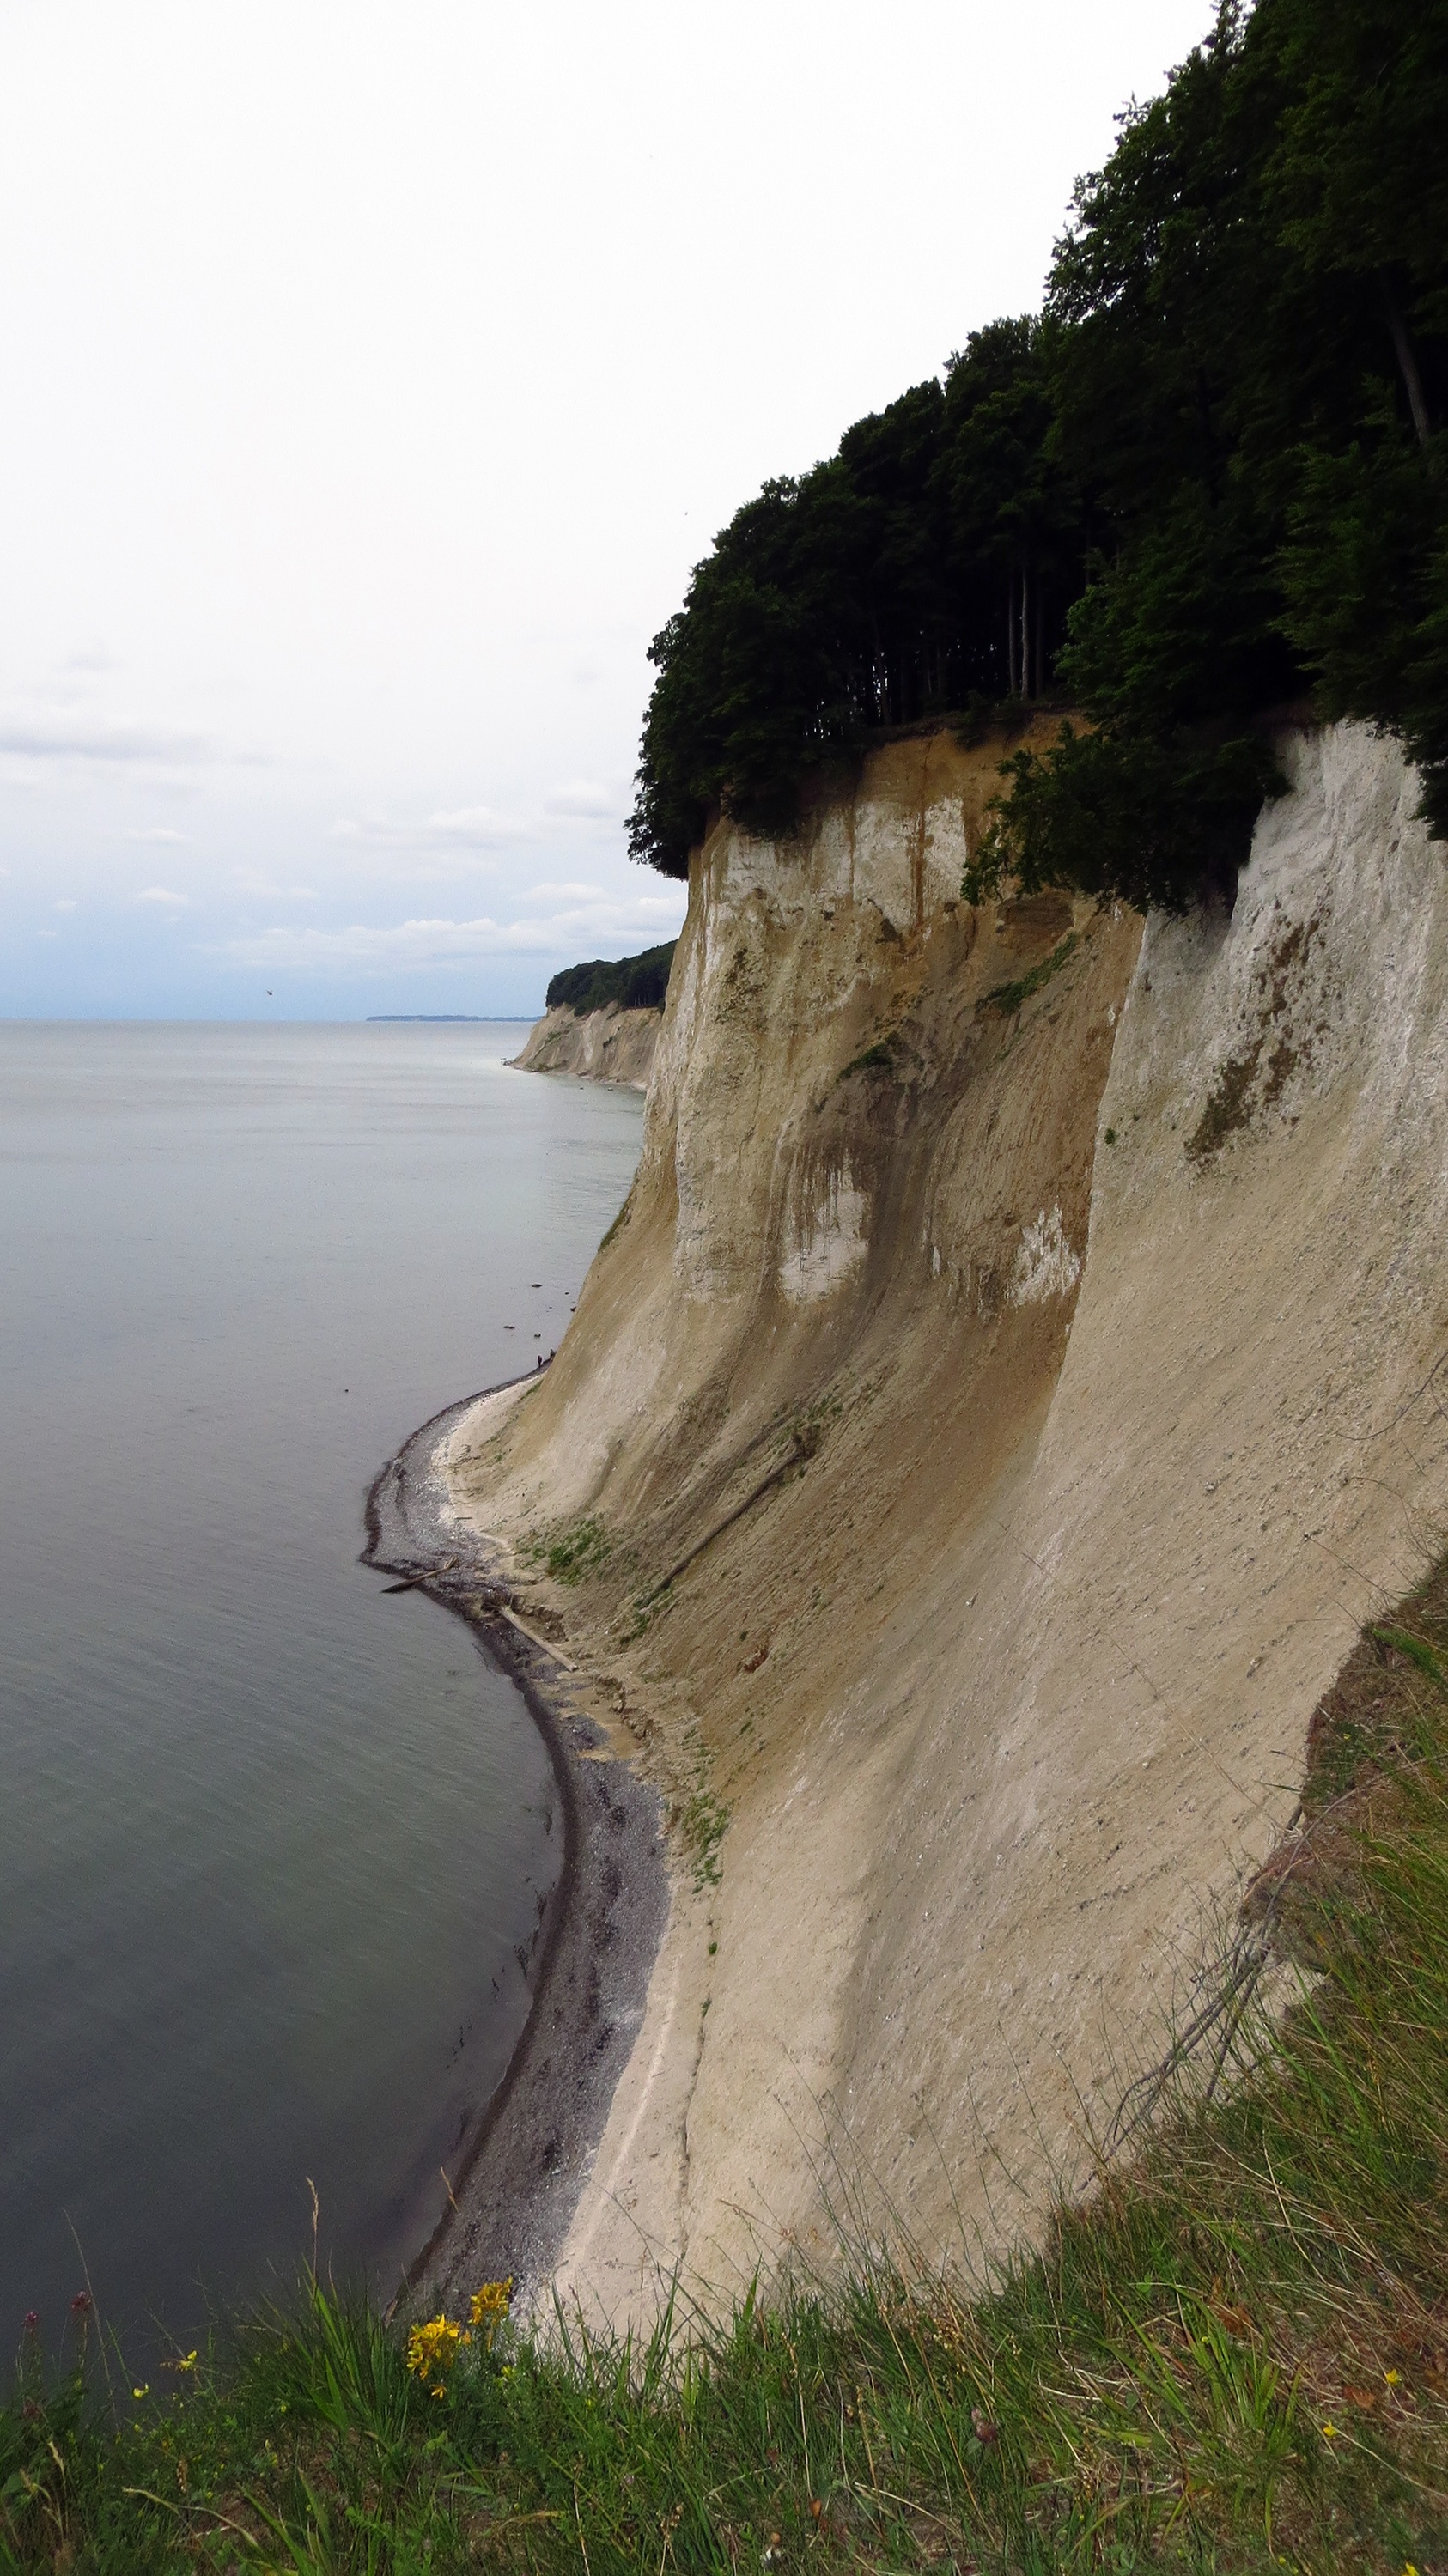
beach, sea, coast, water, nature, rock, ocean, shore, wave, view, cliff, cove, tower, slope, bay, terrain, material, body of water, trees, bank, geology, cape, baltic sea, white cliffs, r gen, landform, mecklenburg western pomerania, r gen island, high shore trail, sassnitz, demolition edge